Tropical cyclones in 2006

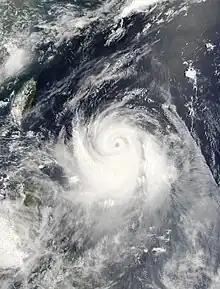
Typhoon Ewiniar

May was super inactive with only two tropical cyclones forming. Both received names. Typhoon Chanchu (Philippine name 'Caloy') was the stronger tropical cyclone of May 2006. Chanchu was the first tropical storm and typhoon of the 2006 Pacific typhoon season, and it was a very deadly and somewhat costly tropical cyclone. Tropical Storm Aletta started the 2006 Pacific hurricane season what it formed as Tropical Depression One-E on May 27.